The Inner Light (song)

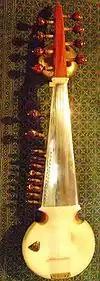
The lute-like sarod is featured throughout the song.

"The Inner Light" was Harrison's third song in the Indian musical genre, after "Love You To" and "Within You Without You". While those earlier songs had followed the Hindustani (North Indian) system of Indian classical music, as sitar- and tabla-based compositions, "The Inner Light" is closer in style to the Carnatic (or South Indian) temple music tradition. Harrison's progression within the genre reflected his concept for the "Wonderwall" soundtrack – namely, that the assignment allowed him to create an "anthology" of Indian music and present a diverse range of styles and instrumentation.